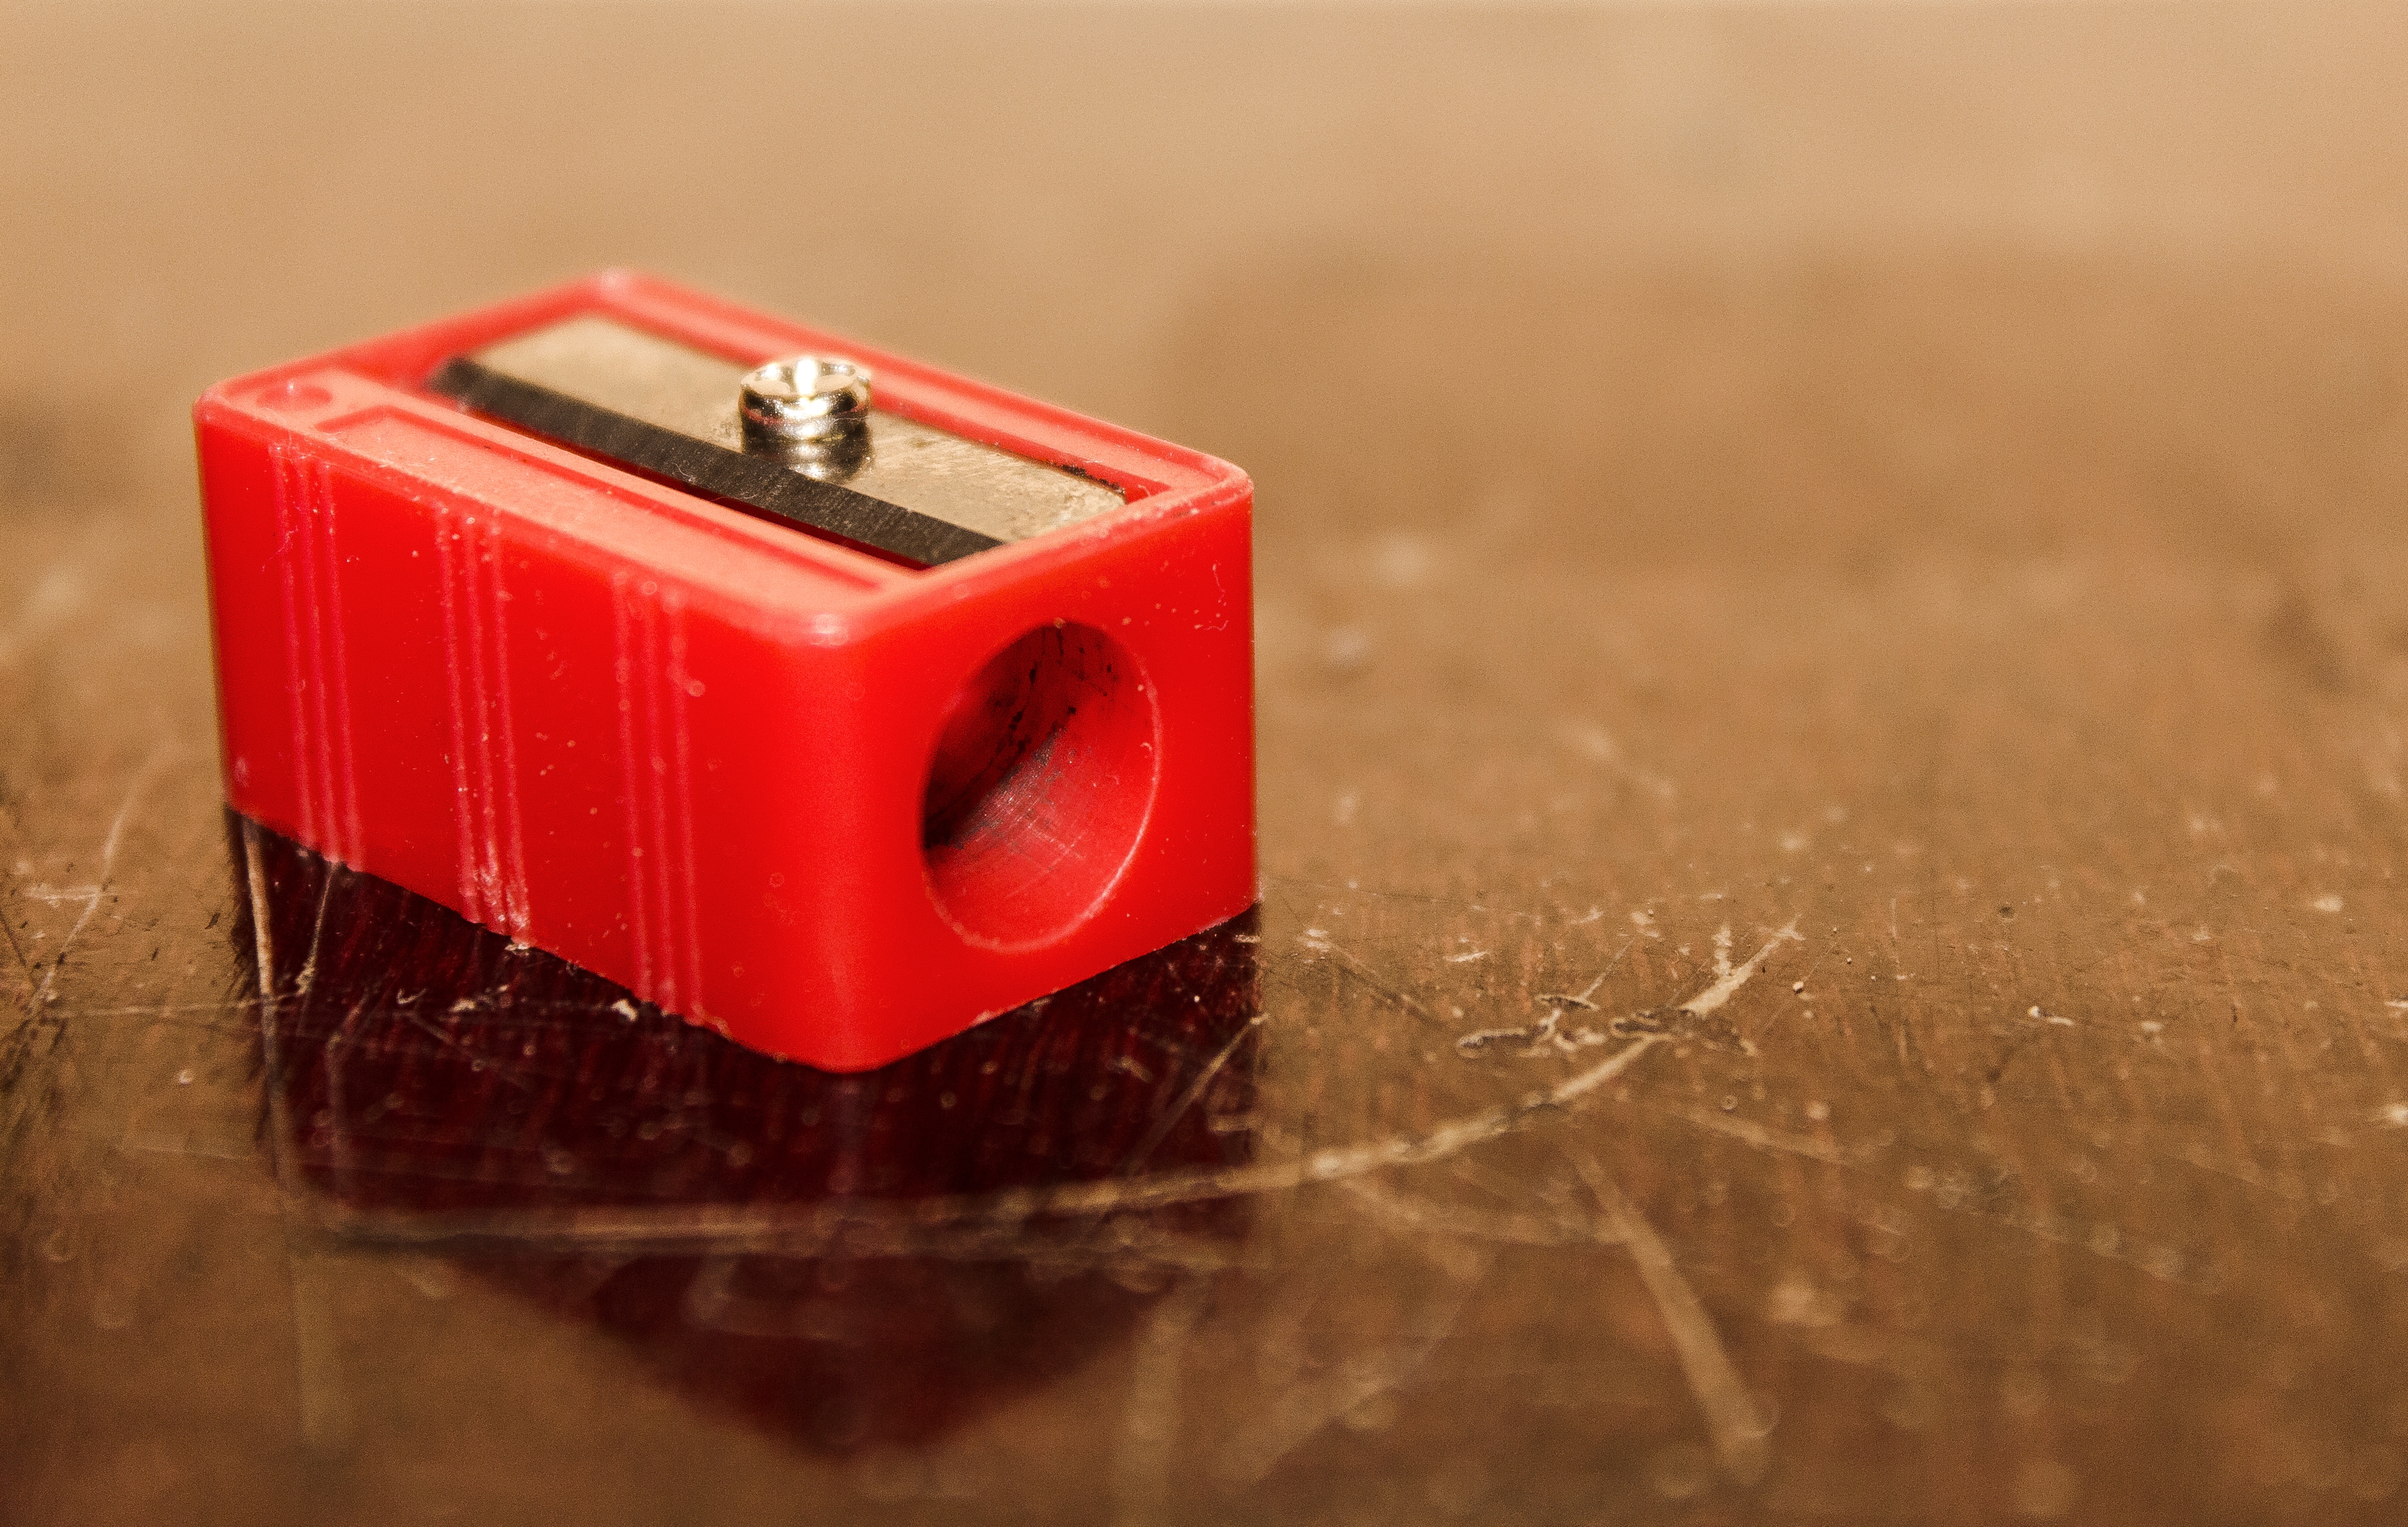
hand, number, red, color, lighting, shape, macro photography